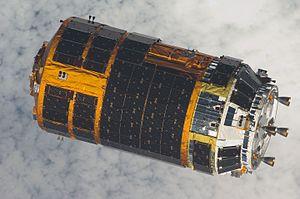
Le programme spatial japonais regroupe l'ensemble des activités spatiales civiles ou militaires japonaises. Lancé au milieu des années 1950, le programme a à son actif de nombreuses réalisations qui ont fait du Japon la quatrième puissance spatiale de la planète. Après avoir développé de manière autonome les lanceurs Mu utilisant la propulsion à propergol solide, les ingénieurs japonais ont réussi avec la famille des H-II à maitriser les techniques les plus avancées en matière de propulsion. Dans le domaine scientifique, le Japon place régulièrement en orbite des observatoires spatiaux et a développé une expertise dans l'observation du rayonnement X. Le Japon a obtenu des résultats plus mitigés dans le domaine de l'exploration du système solaire mais a devancé la NASA en réussissant à récupérer un échantillon de sol d'astéroïde grâce à sa sonde Hayabusa qui a par ailleurs démontré les capacités du Japon dans le domaine de la propulsion électrique. L'industrie spatiale japonaise a également développé une forte compétence dans le domaine des télécommunications, de l'observation de la Terre et des applications spatiales militaires.